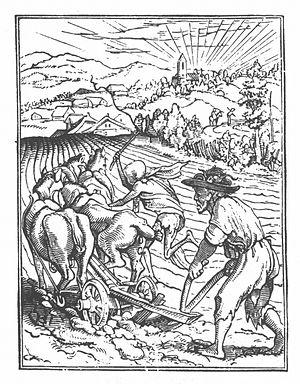
La Mare au diable est un roman de George Sand publié en 1846. La première édition est publiée à Paris chez Desessart en 1846. Généralement rattaché à la série de romans dits « champêtres » de George Sand, La Mare au Diable est un roman court qui décrit une intrigue amoureuse dans la société paysanne du Berry, dont il donne délibérément une vision en partie idéalisée, quoiqu’il comprenne aussi une description précise de certains de ses aspects, comme le mariage paysan qui forme le sujet de son Appendice. La Mare au diable a remporté un succès immédiat à sa parution et est resté l'un des romans les plus connus de l'auteure. Le roman a fait l'objet de plusieurs adaptations au théâtre, au cinéma et à la télévision.